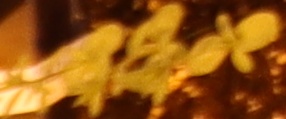
Label: Flax